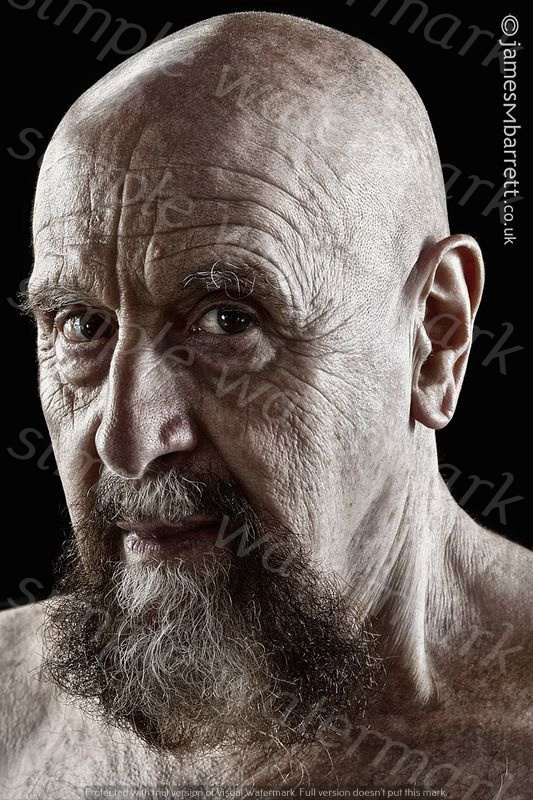
Label: Watermark